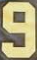
Number: 9